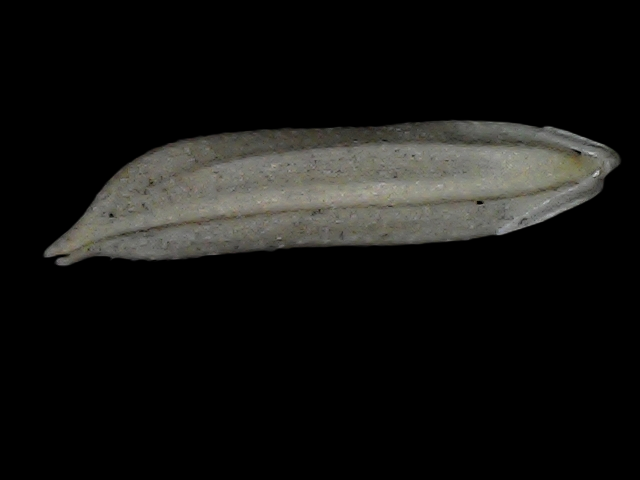
Rice variety: Bd57